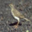
Label: bird